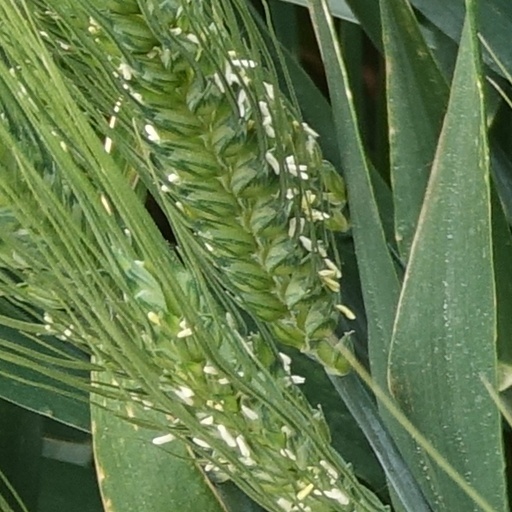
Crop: wheat